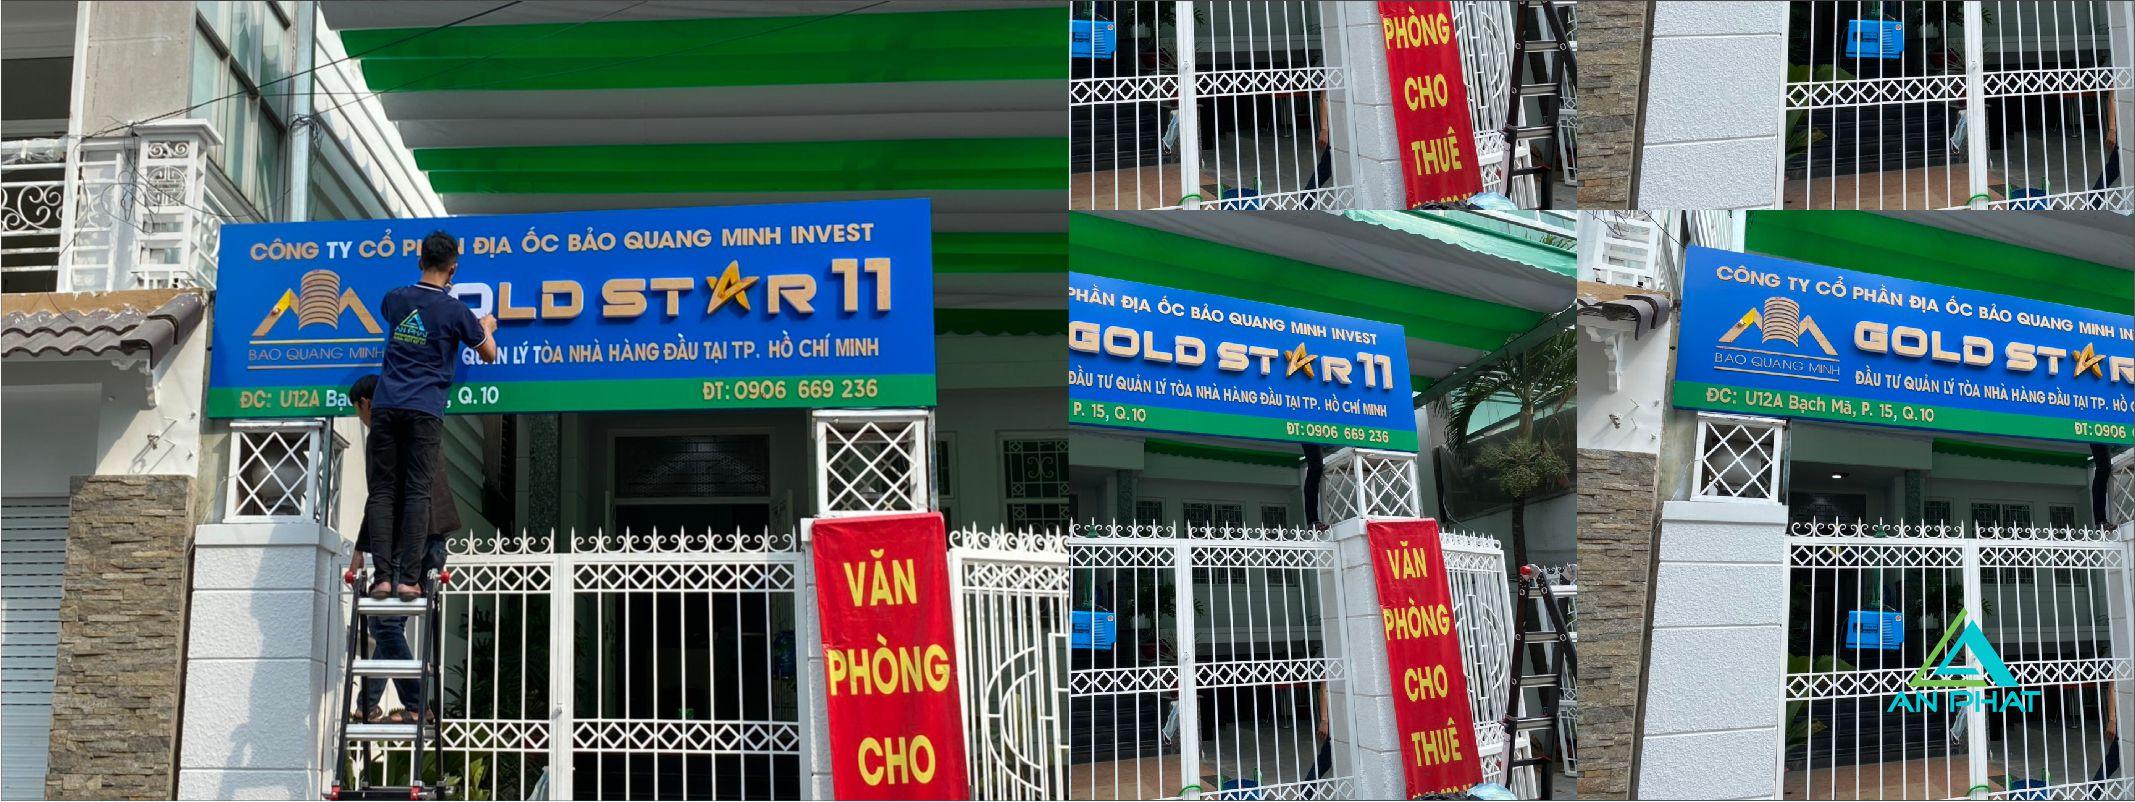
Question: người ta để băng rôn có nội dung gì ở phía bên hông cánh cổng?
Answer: văn phòng cho thuê